Petroleum

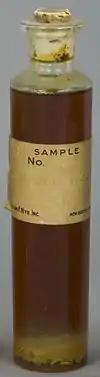
A bottle of unrefined whale oil

In order of net exports in 2011, 2009 and 2006 in thousand bbl/d and thousand m/d: